Answer in natural language. Which point is closer to the camera taking this photo, point A  or point B? Choose between the following options: A or B
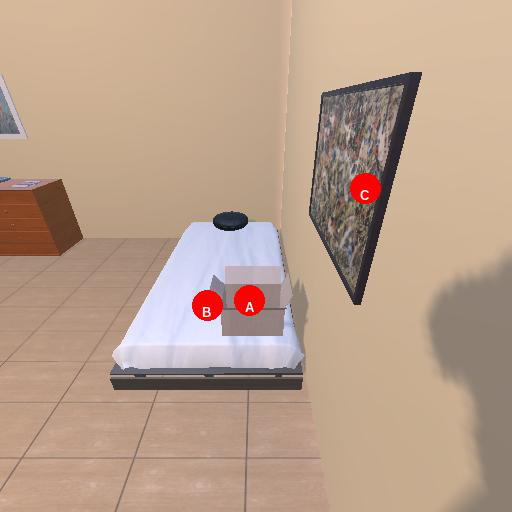
<answer>A</answer>